Turnpike trust

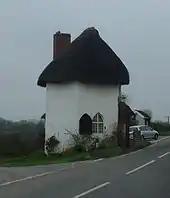
The Round House (Old Toll House) at Stanton Drew

During the first three decades of the 18th century, sections of the main radial roads into London were put under the control of individual turnpike trusts. The pace at which new turnpikes were created picked up in the 1750s as trusts were formed to maintain the cross-routes between the Great Roads radiating from London. Roads leading into some provincial towns, particularly in Western England, were put under single trusts and key roads in Wales were turnpiked. In South Wales, the roads of complete counties were put under single turnpike trusts in the 1760s. A further surge of trust formation occurred in the 1770s, with the turnpiking of subsidiary connecting roads, routes over new bridges, new routes in the growing industrial areas and roads in Scotland. About 150 trusts were established by 1750; by 1772 a further 400 were established and, in 1800, there were over 700 trusts. In 1825 about 1,000 trusts controlled of road in England and Wales.